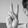
ASL letter: V